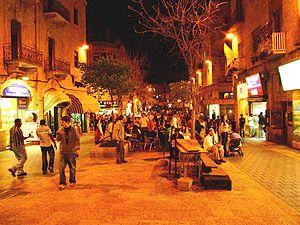
rue piétonne Ben Yehuda à Jérusalem - vue nocturne